Folkingham

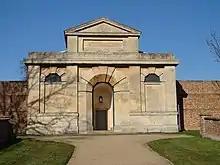
Gate of the House of Correction by Bryan Browning

However, this account should be viewed with a degree of caution. Folkingham was on the network of roads served by the developing coaching and carrier trades, with routes stretching north to Lincoln, Horncastle and Louth and south to Peterborough and London. Certainly, The Greyhound inn became a substantial coaching inn before the Heathcote remodeling, hardly according with the derogatory term ‘hovel’.